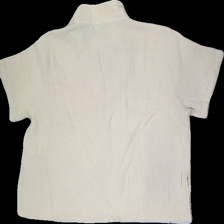
View: back
Type: Blouse
Category: Ladies
Brand: Gina Tricot
Colors: Beige
Material: 100% Cotton
Cut: V-collar, Loose
Size: S
Price range: 50-100
Recommended usage: Reuse
Description: Beige blouse with collar